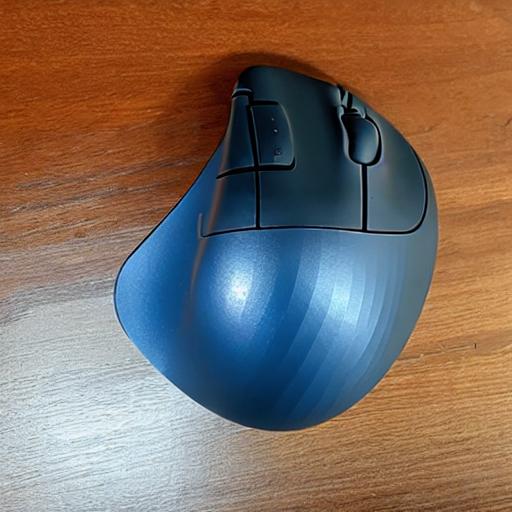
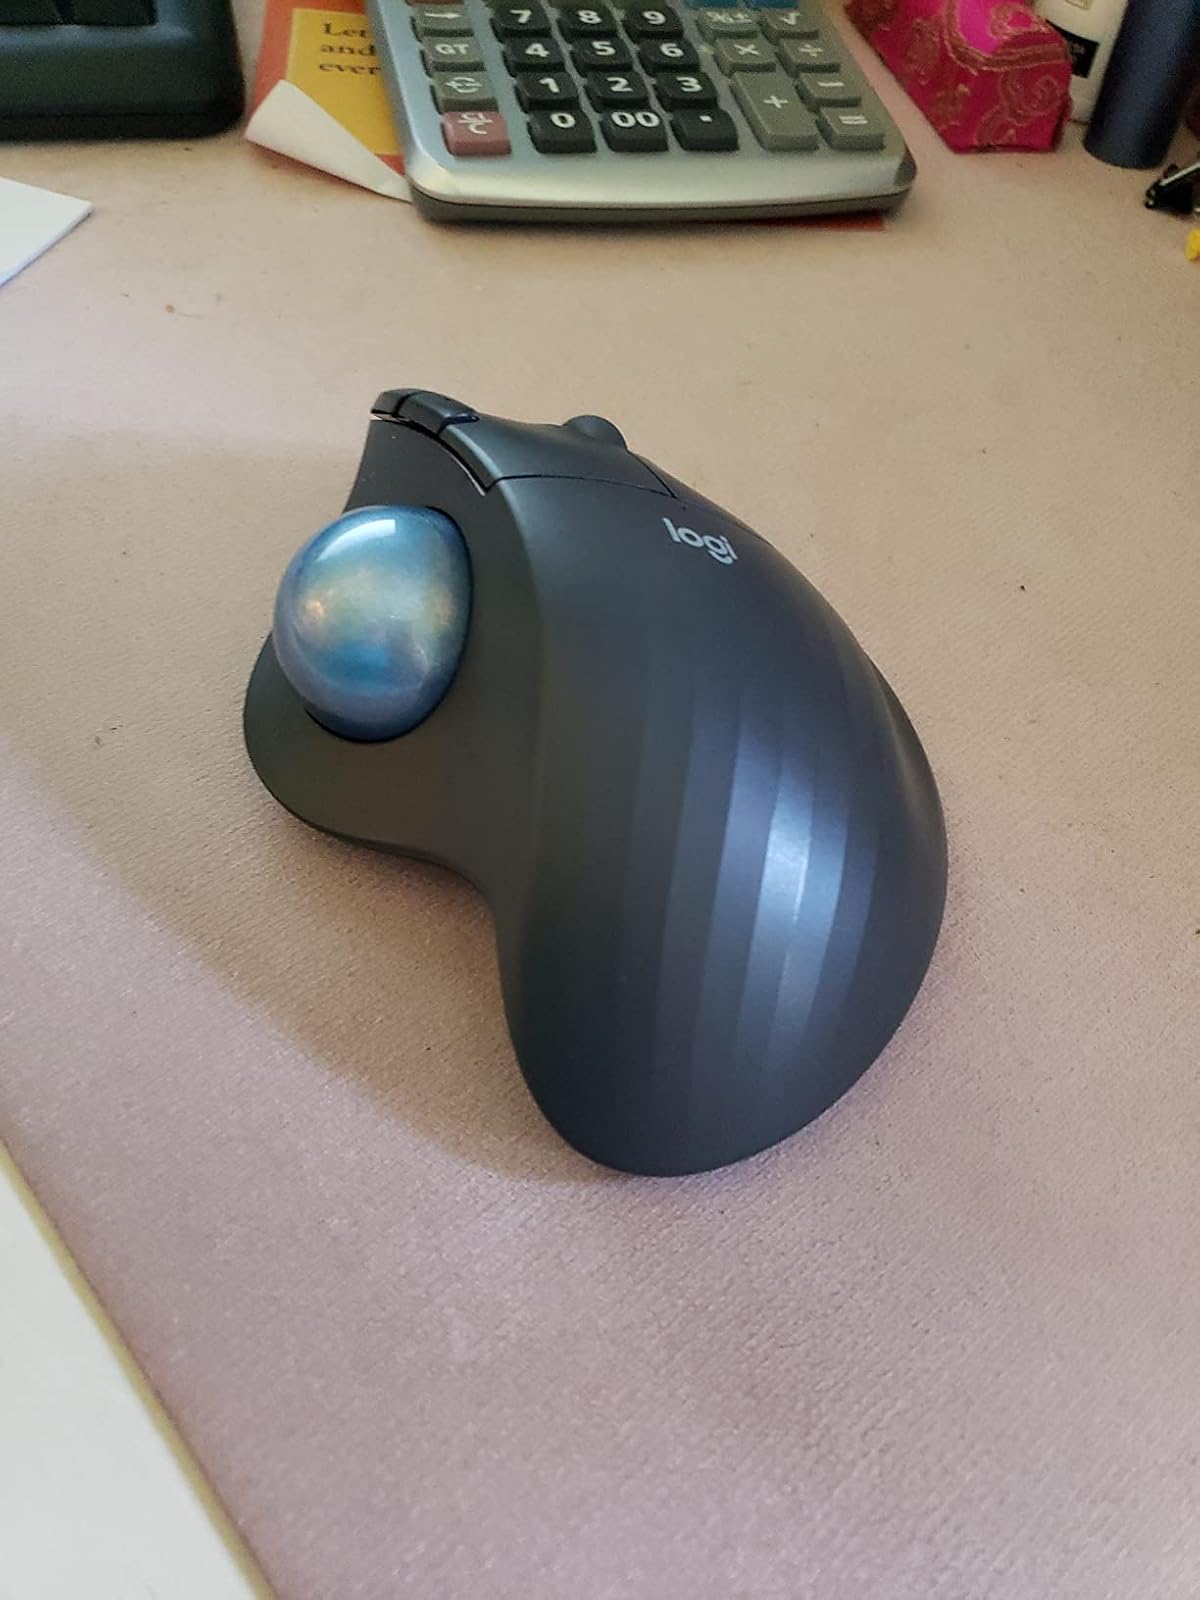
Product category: mouse
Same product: no